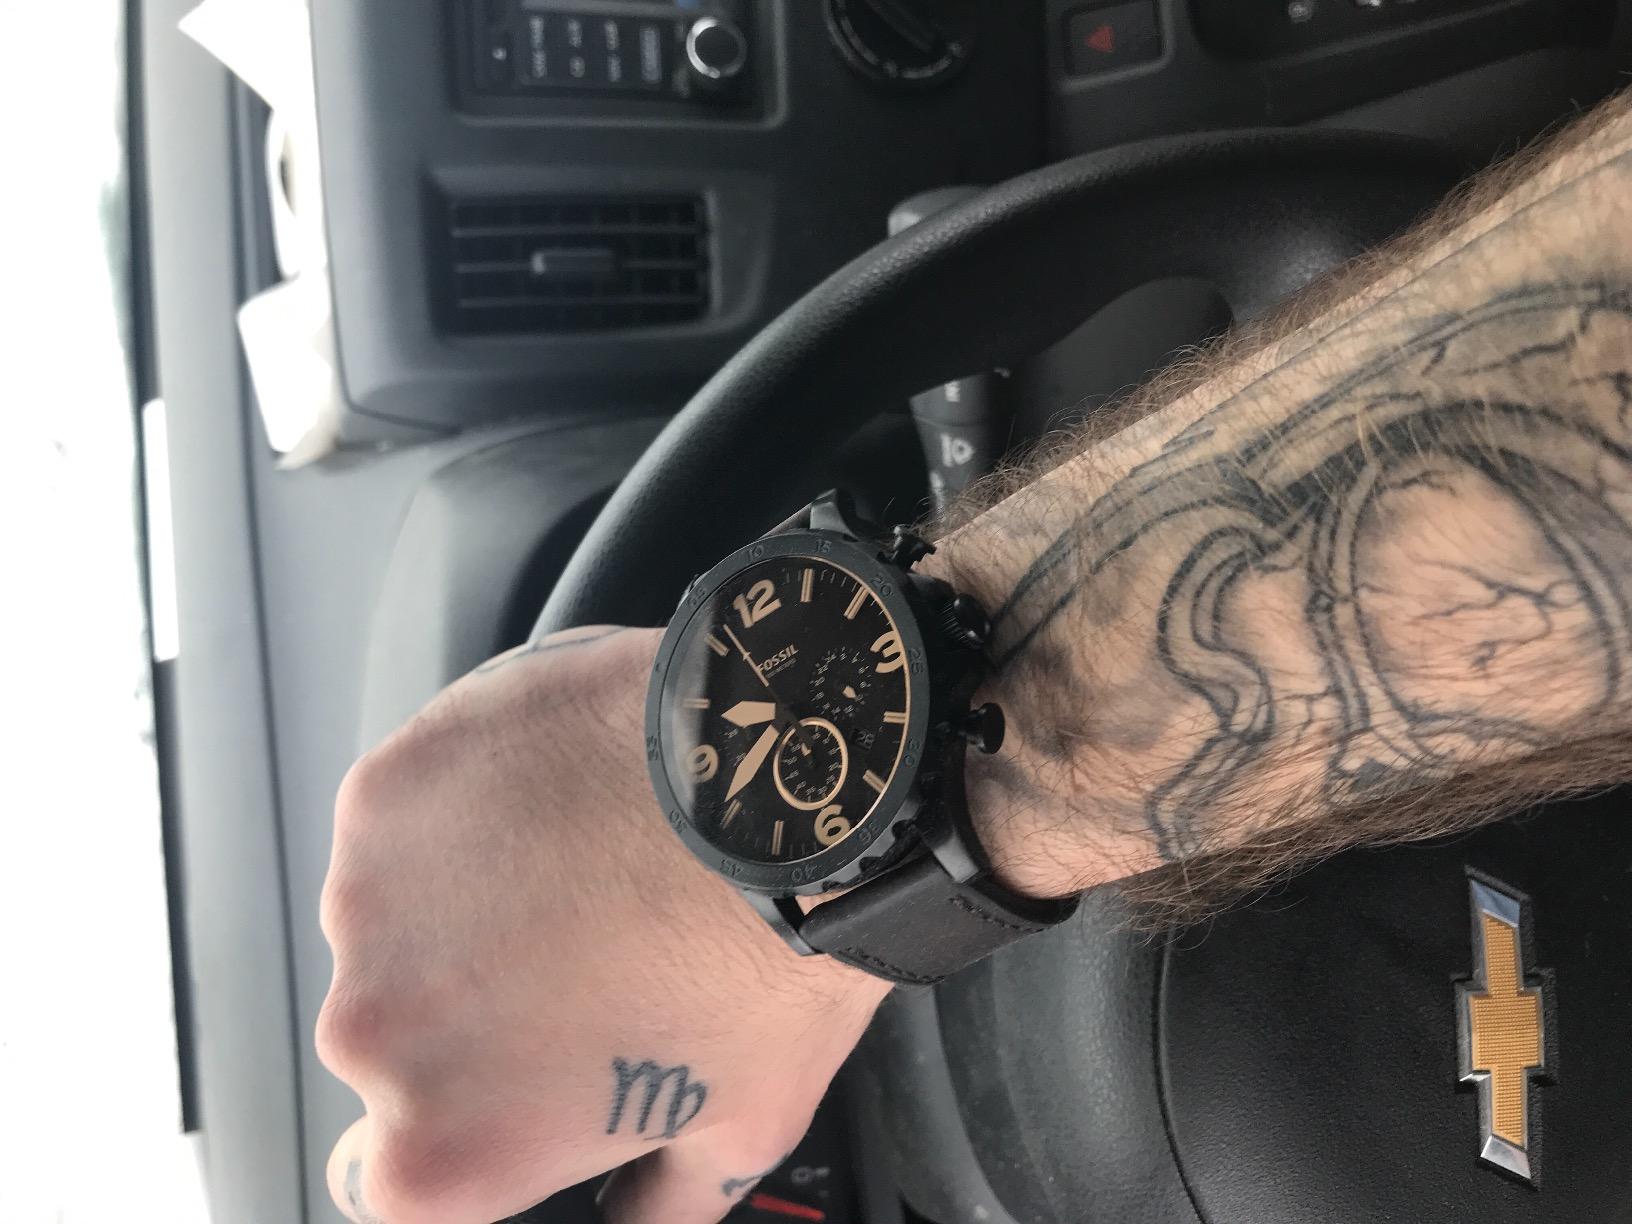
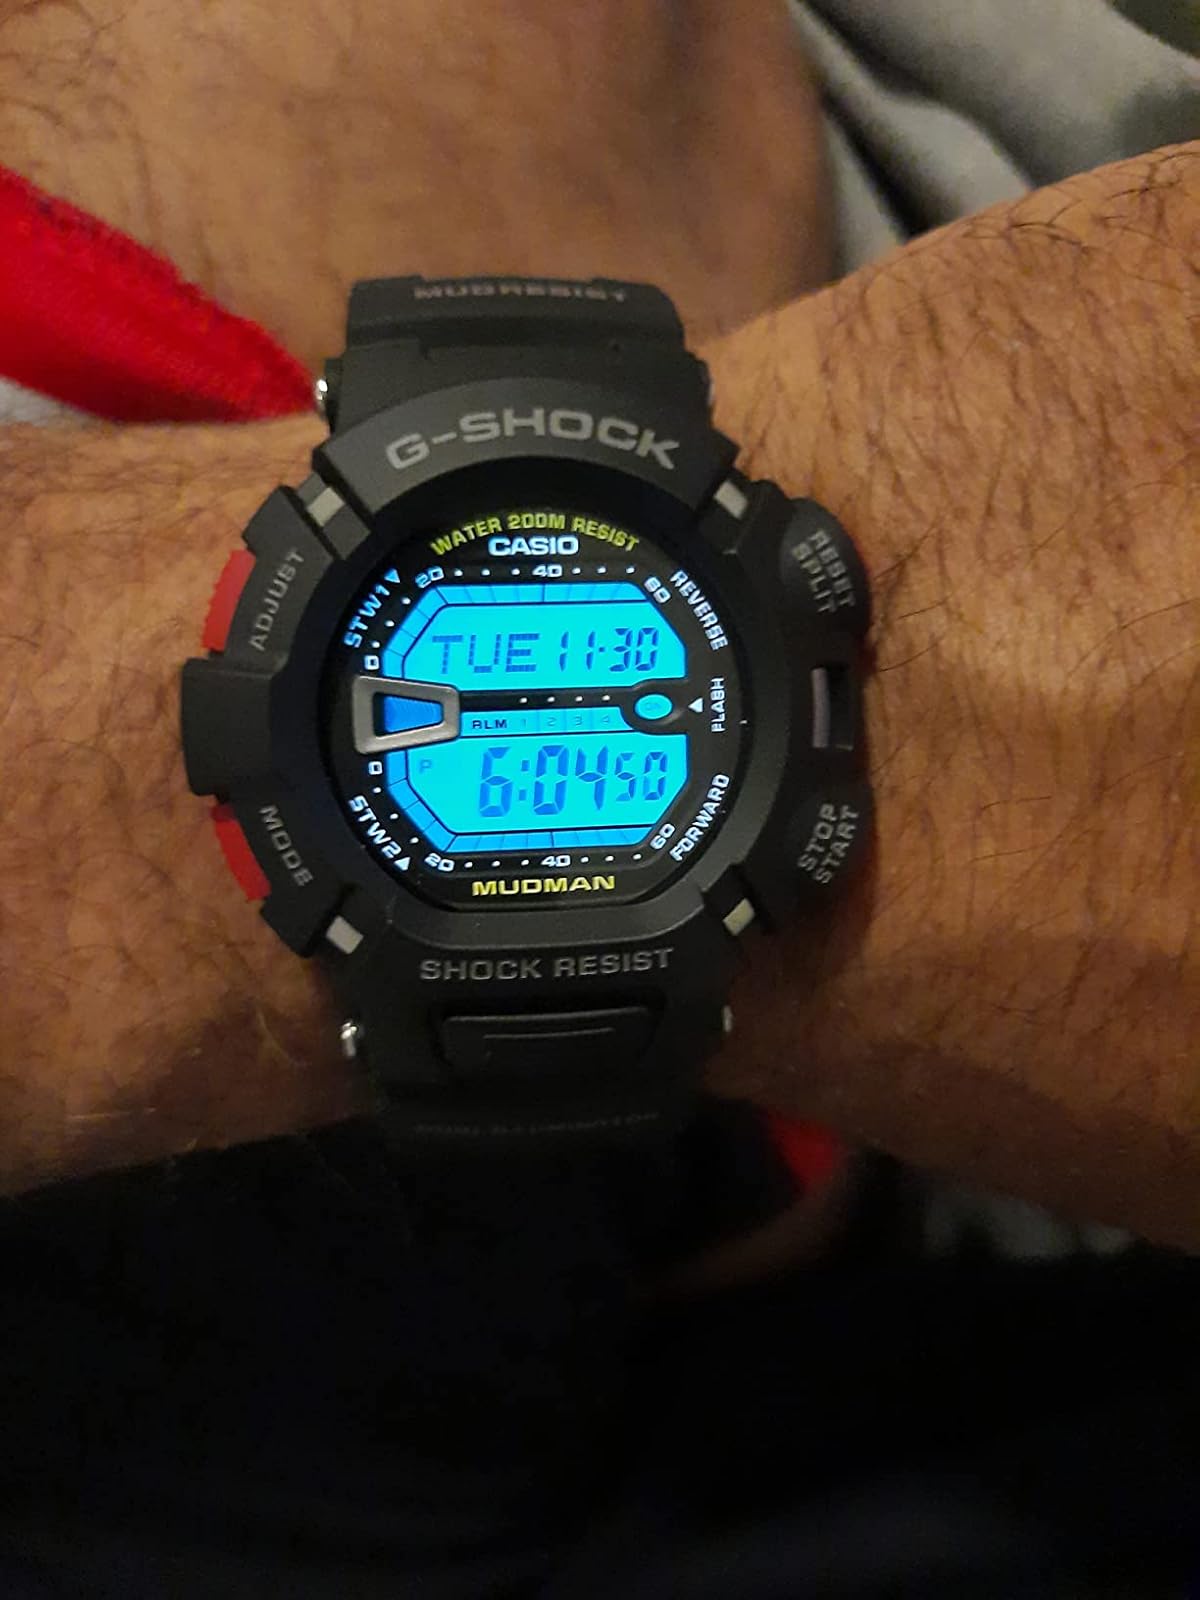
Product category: accessories_watch
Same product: no